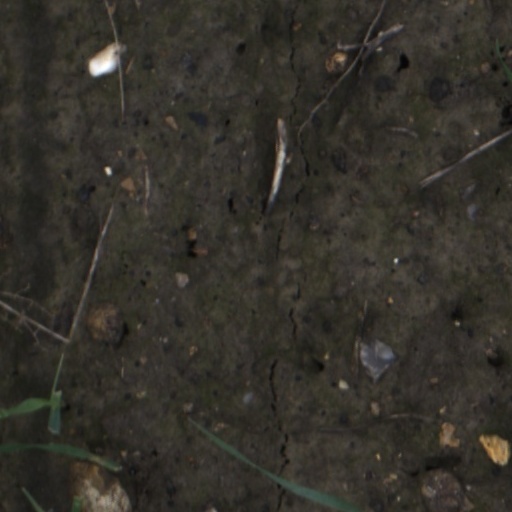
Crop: wheat